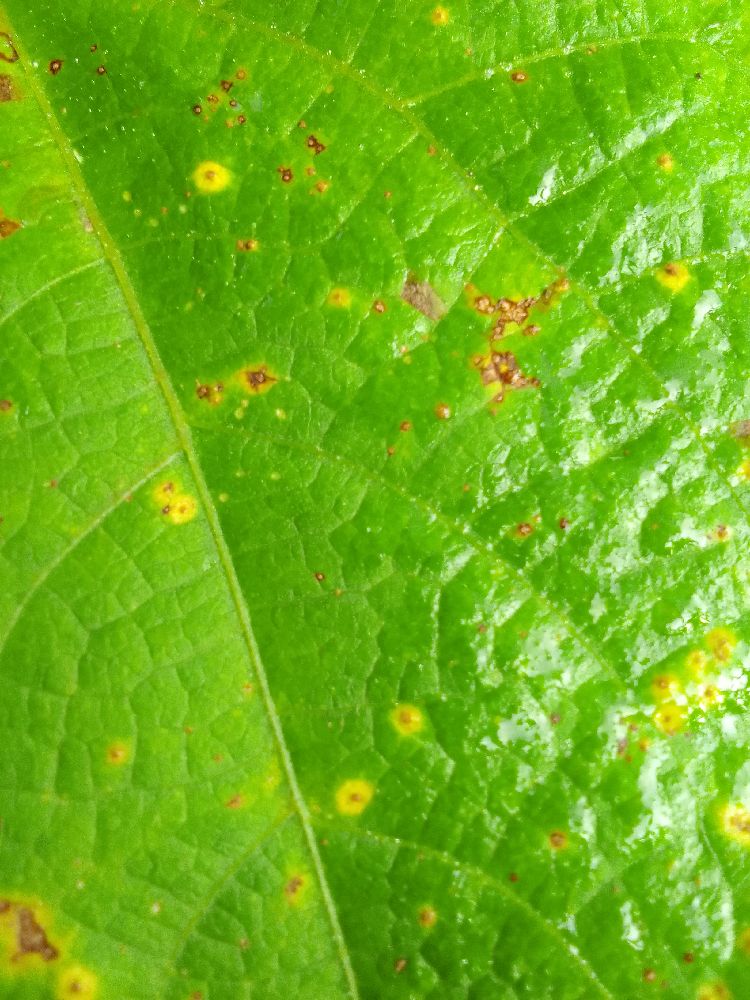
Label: rust